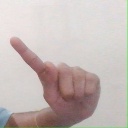
अक्षर: ए